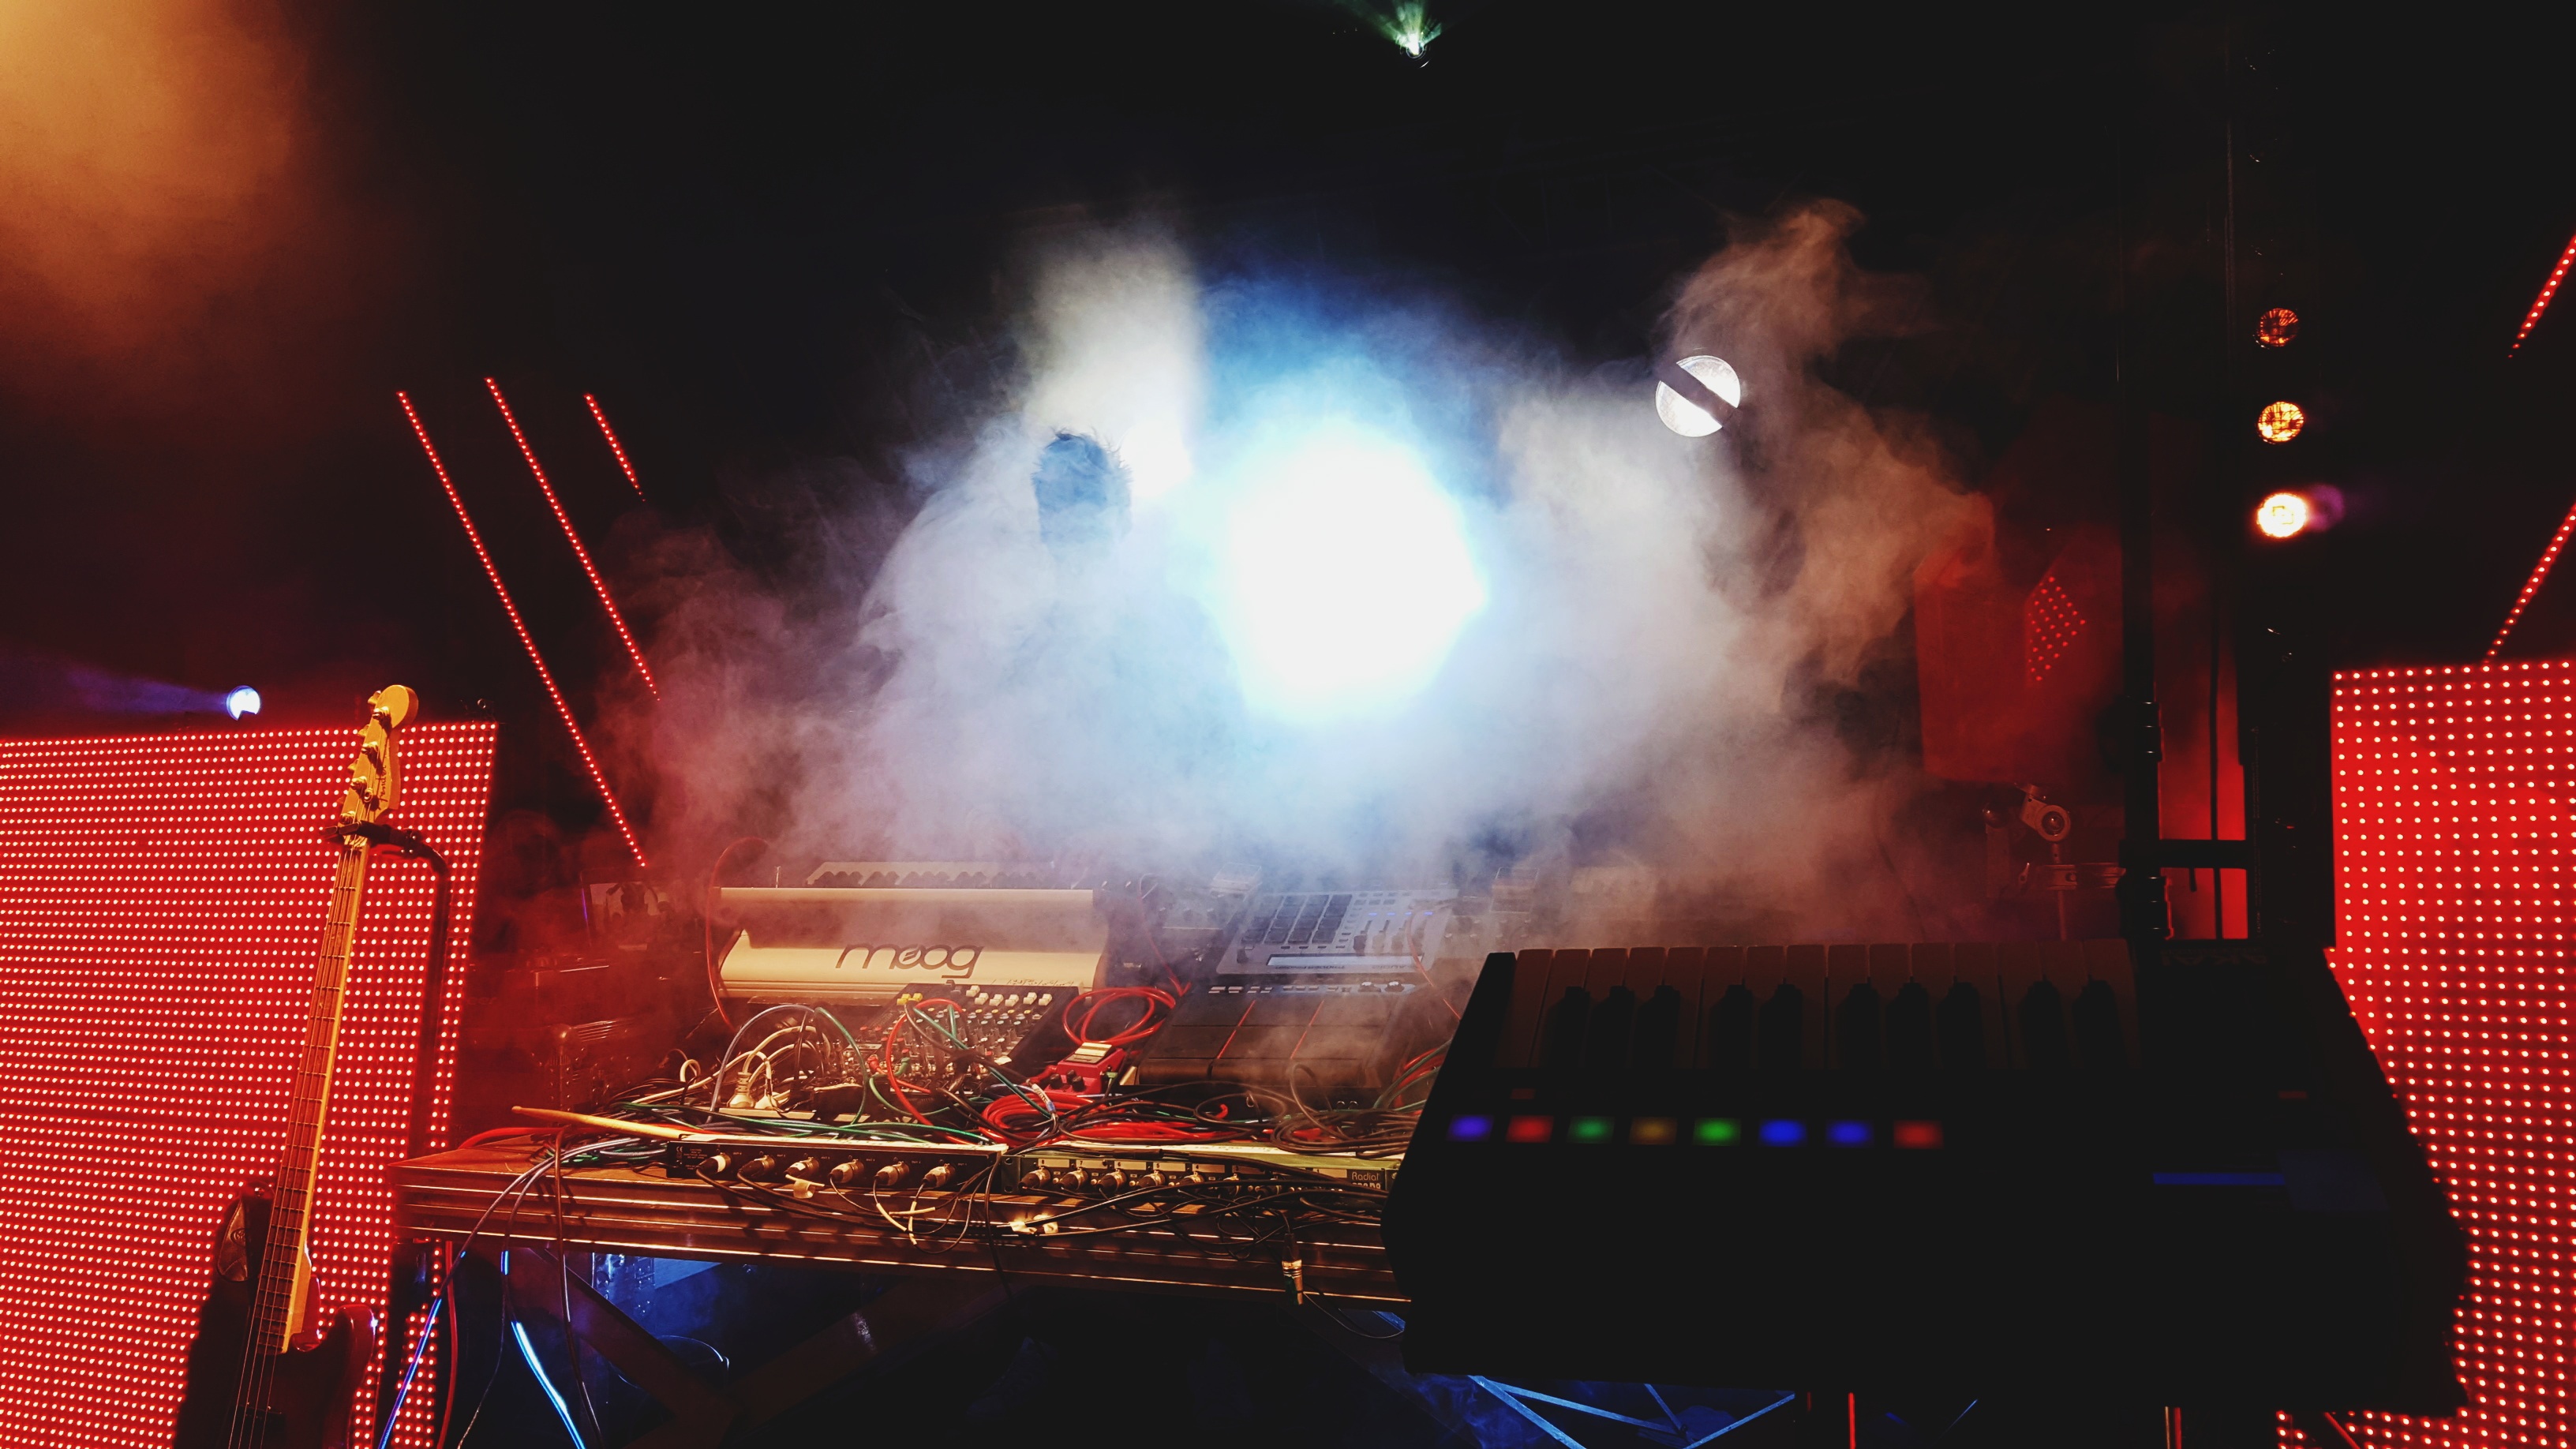
music, concert, stage, performance, entertainment, performing arts, rock concert, musical theatre